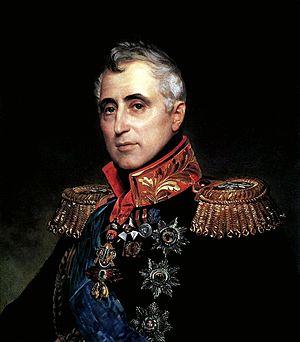
La famille Pozzo di Borgo est une famille subsistante de la noblesse française originaire de Corse où elle était connue dès le XVᵉ siècle. Elle a une filiation prouvée depuis 1629 et fut maintenue noble en 1774 par le Conseil souverain de Corse. Elle a formé de nombreux rameaux, encore subsistants.
Charles André, comte Pozzo di Borgo, né le 8 mars 1764 à Alata près d'Ajaccio et mort le 15 février 1842 à Paris, est un homme politique corse, devenu diplomate au service de la Russie ; il est notamment ambassadeur de Russie à Paris de 1814 à 1835.